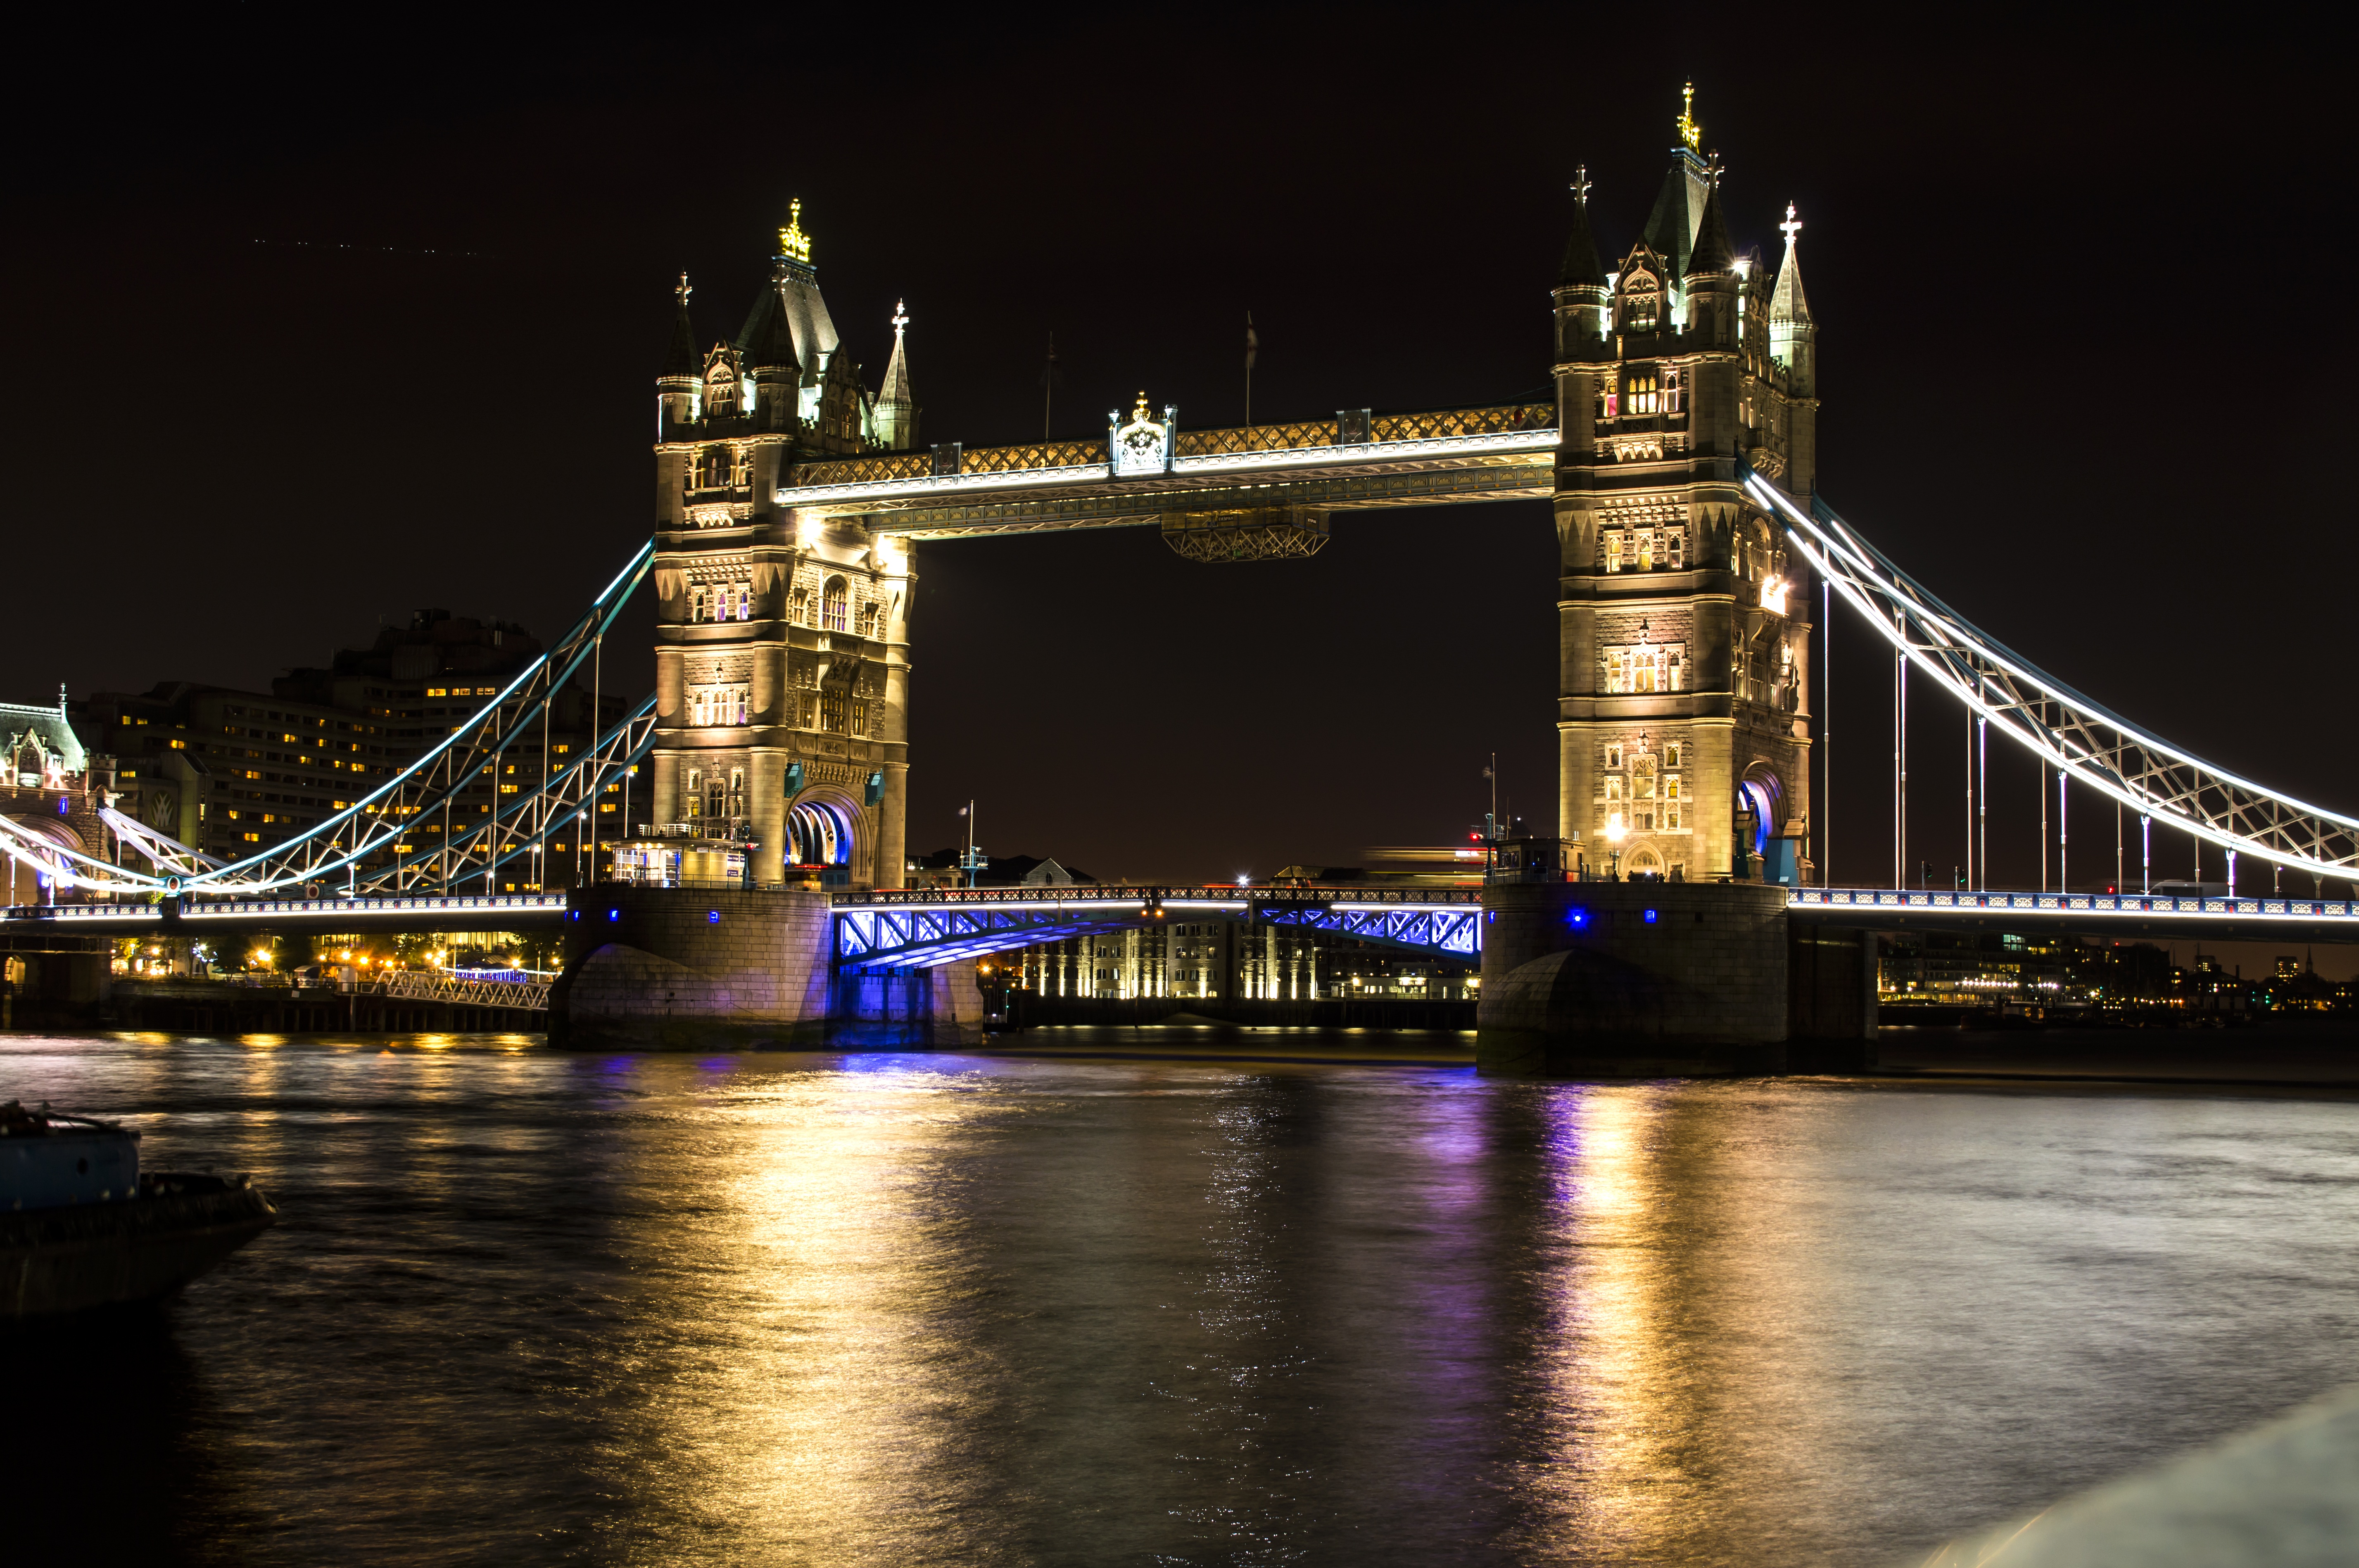
water, light, architecture, bridge, night, city, river, monument, cityscape, dark, dusk, evening, reflection, landmark, attraction, tower bridge, waterway, england, london, thames